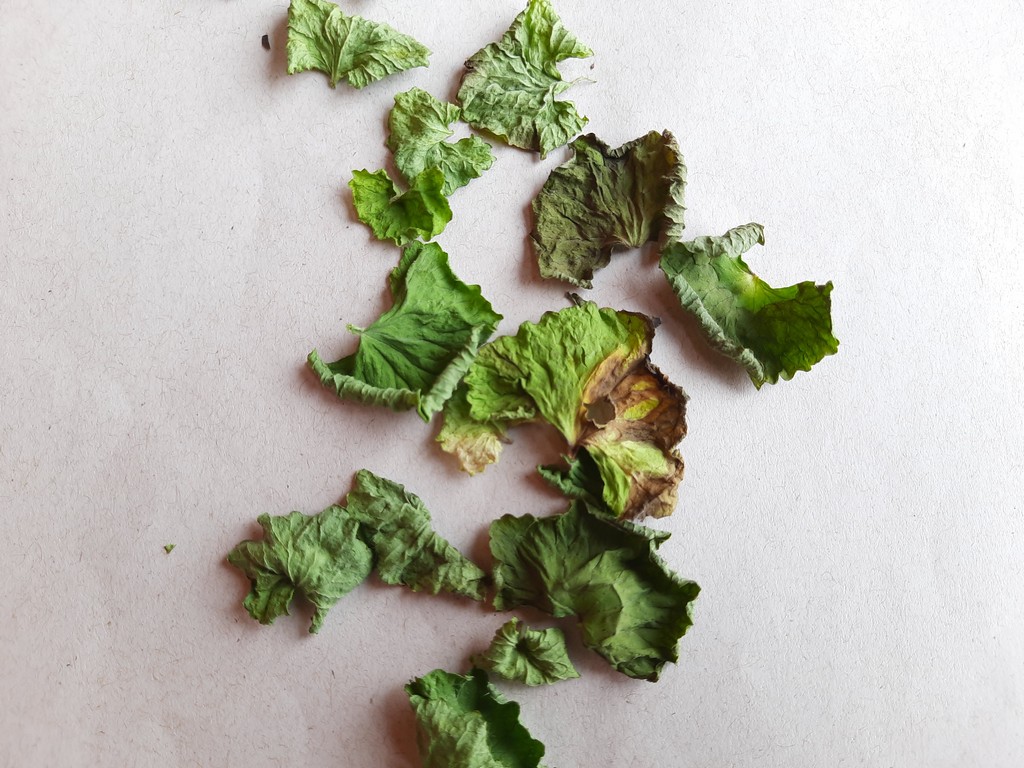
Label: Dried